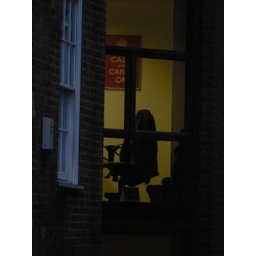
Noticed this poster in an overlooking office window just after it all died down.